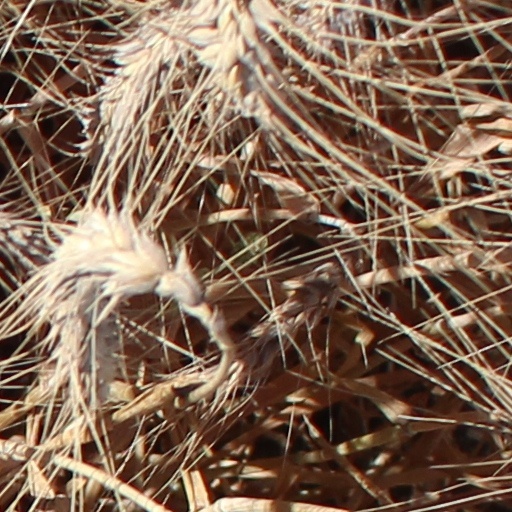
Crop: wheat